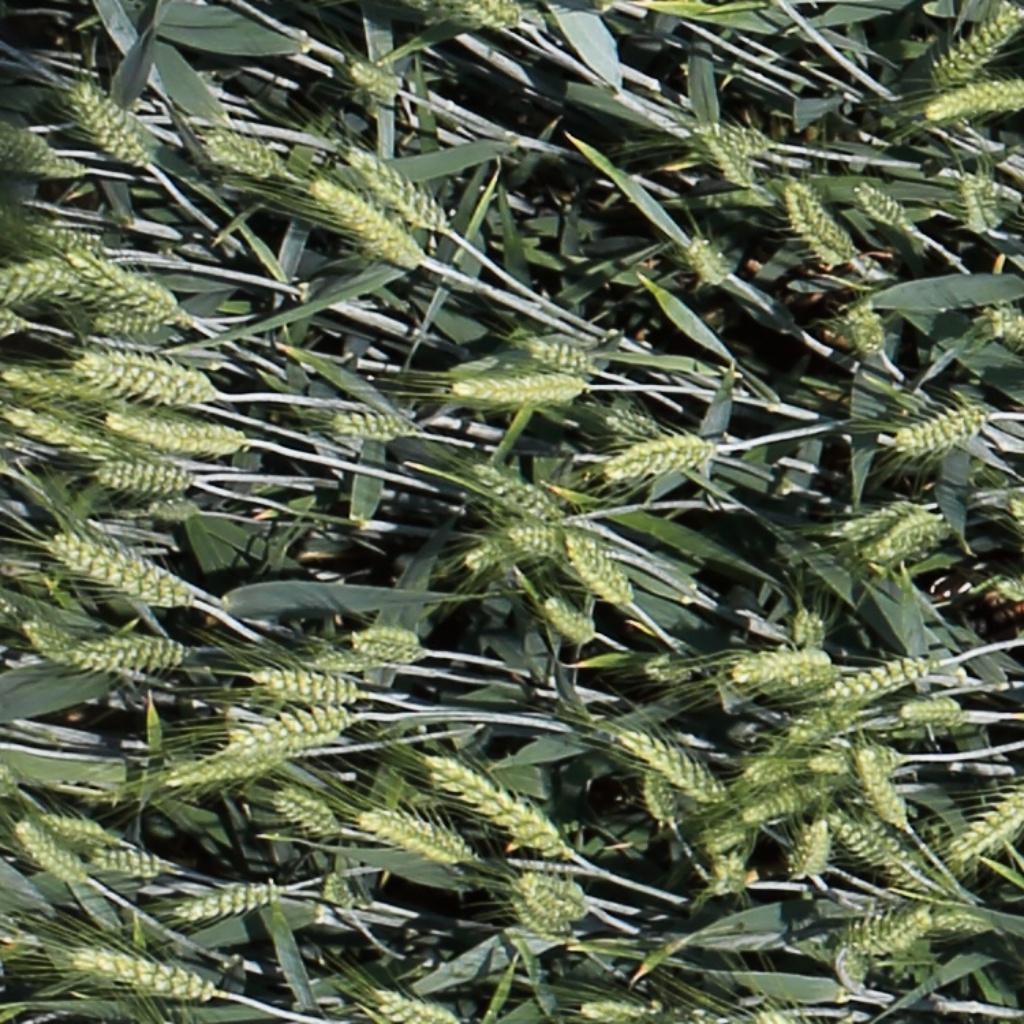
Country: Switzerland
Location: Usask
Wheat development stage: Filling